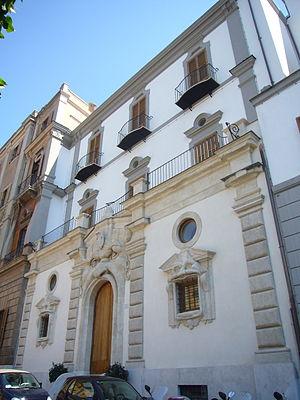
La Bibliotheca Hertziana ou Max-Planck-Institut für Kunstgeschichte est un organisme de recherche indépendant des universités et relevant de la Société Max-Planck pour le développement de la science. Son siège se trouve à Rome. La bibliothèque comprend plus de 260 000 livres, 2 422 périodiques, 760 000 photographies et divers documents historiques sur les arts italiens.
La Via Gregoriana est une voie de Rome, située dans le quartier de Campo Marzio, qui s'élève de la via Capo le Case à la piazza della Trinità dei Monti.